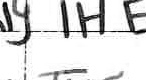
Label: the